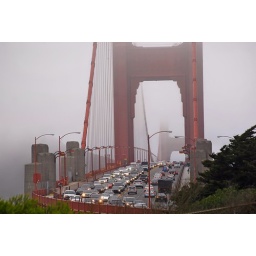
the golden gate bridge in an early evening fog - presidio, san francisco, california